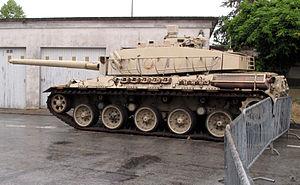
L'AMX-32 est un projet de char de combat français, proposé pour l'exportation, il fut conçu par l'arsenal de Roanne et les ateliers de construction d'Issy-les-Moulineaux à la fin des années 1970. En l'absence de commandes, seulement six prototypes de l'AMX-32 ont été réalisés.
La Compagnie industrielle des lasers, est une filiale d’ArianeGroup qui développe, industrialise et produit des systèmes associant le laser à l’optique de précision dans les domaines des hautes technologies militaires représentant 64 % de l'activité, et civiles pour 36 %.